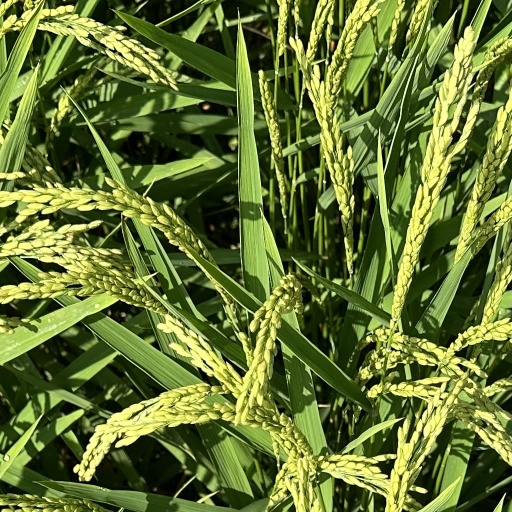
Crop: rice